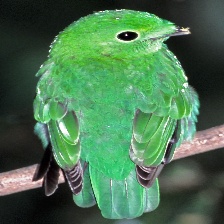
Species: GREEN BROADBILL
Scientific name: CALYPTOMENA VIRIDIS